Army Museum of Western Australia

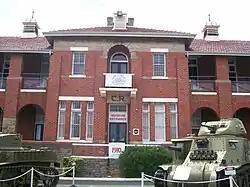
The main entrance to the Army Museum of Western Australia

The Army Museum of Western Australia is a museum located in an historic artillery barracks on Burt Street in Fremantle, Western Australia. The museum was established in 1977 and has three Victoria Crosses on display.